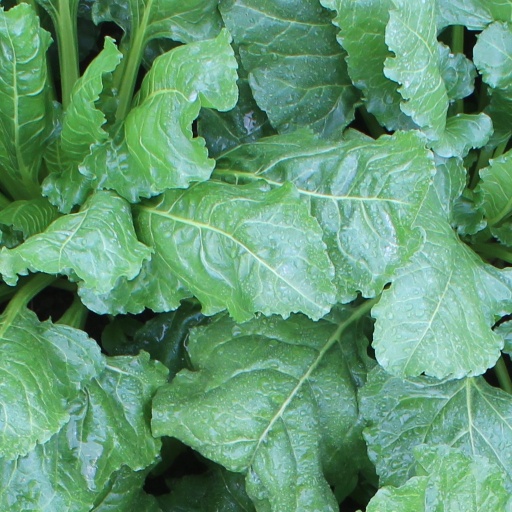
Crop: sugar beet